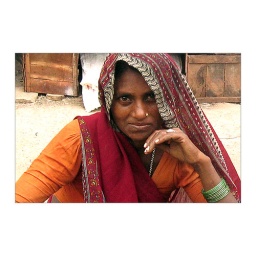
A smile is the light in the window of your face that tells people you're at home.